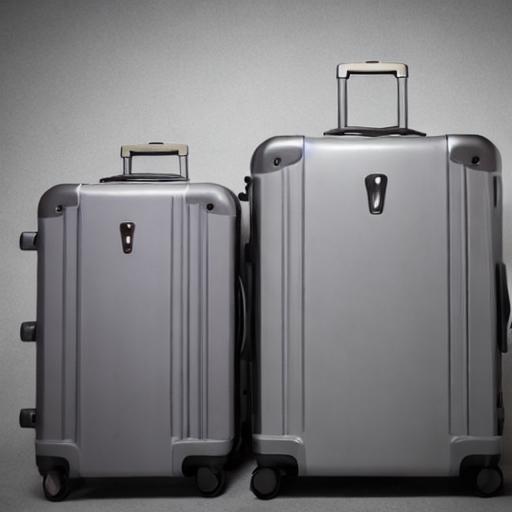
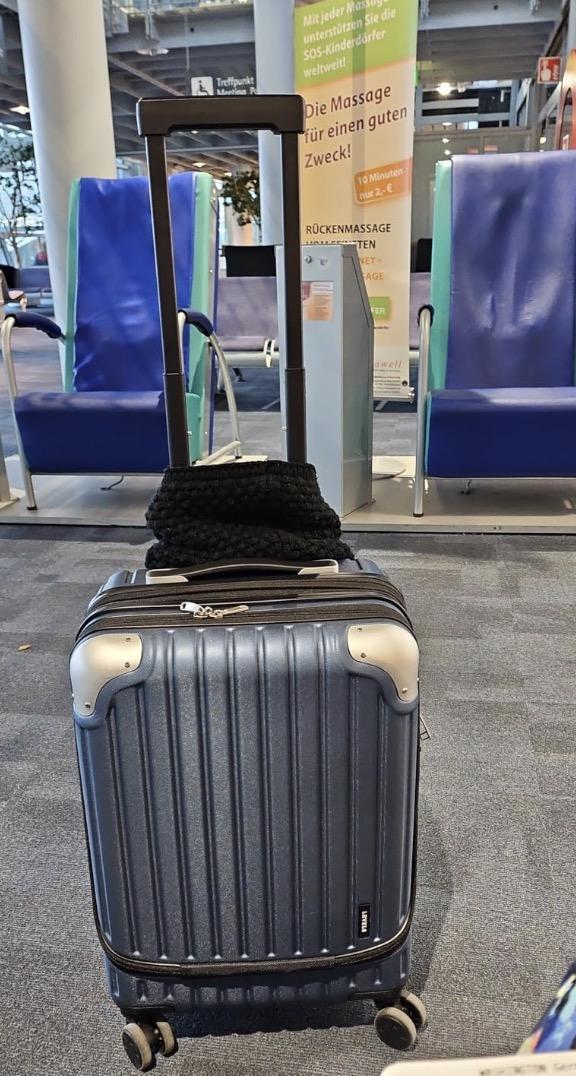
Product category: items_tea
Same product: no